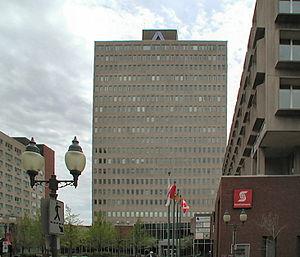
Leonard C. Jones est un avocat et un homme politique canadien. Il est maire de Moncton, sa ville natale, de 1963 à 1974 et député à la Chambre des communes du Canada de 1974 à 1979. Surtout connu pour ses positions controversées, il détient le record de longévité au poste de maire de la ville.